Abortion in South Carolina

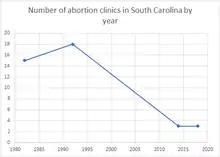
Number of abortion clinics in South Carolina by year

Between 1982 and 1992, the number of abortion clinics in the state increased by three, going from fifteen in 1982 to eighteen in 1992. In 2014, there were three abortion clinics in the state. In 2014, 93% of the counties in the state did not have an abortion clinic. That year, 71% of women in the state aged 15–44 lived in a county without an abortion clinic. In 2017, there were two Planned Parenthood clinics, one of which offered abortion services, in a state with a population of 1,112,199 women aged 15–49. In 2018, there were three licensed abortion clinics in the state. They were in Charleston, Columbia and Greenville. The Charleston clinic was a Planned Parenthood clinic in West Ashley.